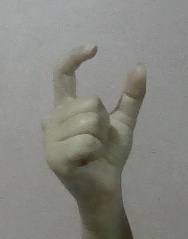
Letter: nun